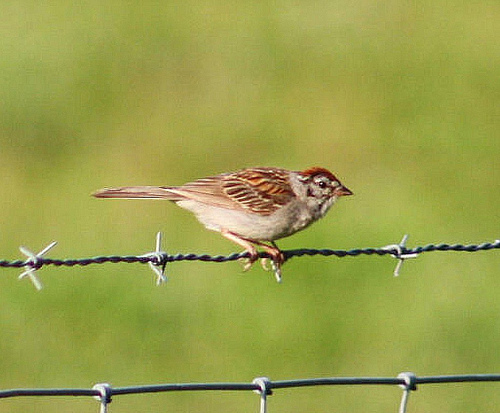
the bird's beak is small, flat, and light brown, while the underbelly is a grayish white color.
the bird is brown with a grey belly and brown crown.
this is a bird with a grey belly, brown wings and a brown crown.
this bird is brown with white on its stomach and has a very short beak.
this bird has a grey belly, brown wing and nape and a small beak.
this is a light brown bird, with darker browns on the crown and wings, with a short pointy bill.
this bird has wings that are brown and has a grey bodythe bird has a brown bill and tan belly
this little bird has a red crown with white above and below it eye, white belly and brown, grey and white stripe wings.
this small bird has an orange brown crown, with a dark malar stripe.
Species: Field Sparrow